Bruno Kurz

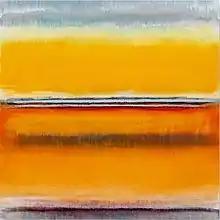
Lux, 2016

The materials are applied in such a way that they generate perplexing visual effects, where the eye of the beholder meets extreme opposites – from glassy, translucent glazes to relief-like three-dimensional colour strips. Beneath the surface, multiple planes and layers of colour shine through, which evolve through a long process of overpainting and modifying extremely subtle textures. They seem to suspend the two-dimensionality of the paintings and lead into infinite spaces. Another essential aspect is the choice of the painting surface, which is seldom covered up completely. Over the years, Kurz has increasingly used sheet metals, modifying their surfaces with sanders. The resulting traces form the hidden basis of his paintings. As the metal absorbs colours differently, surprising chromatic effects are created.